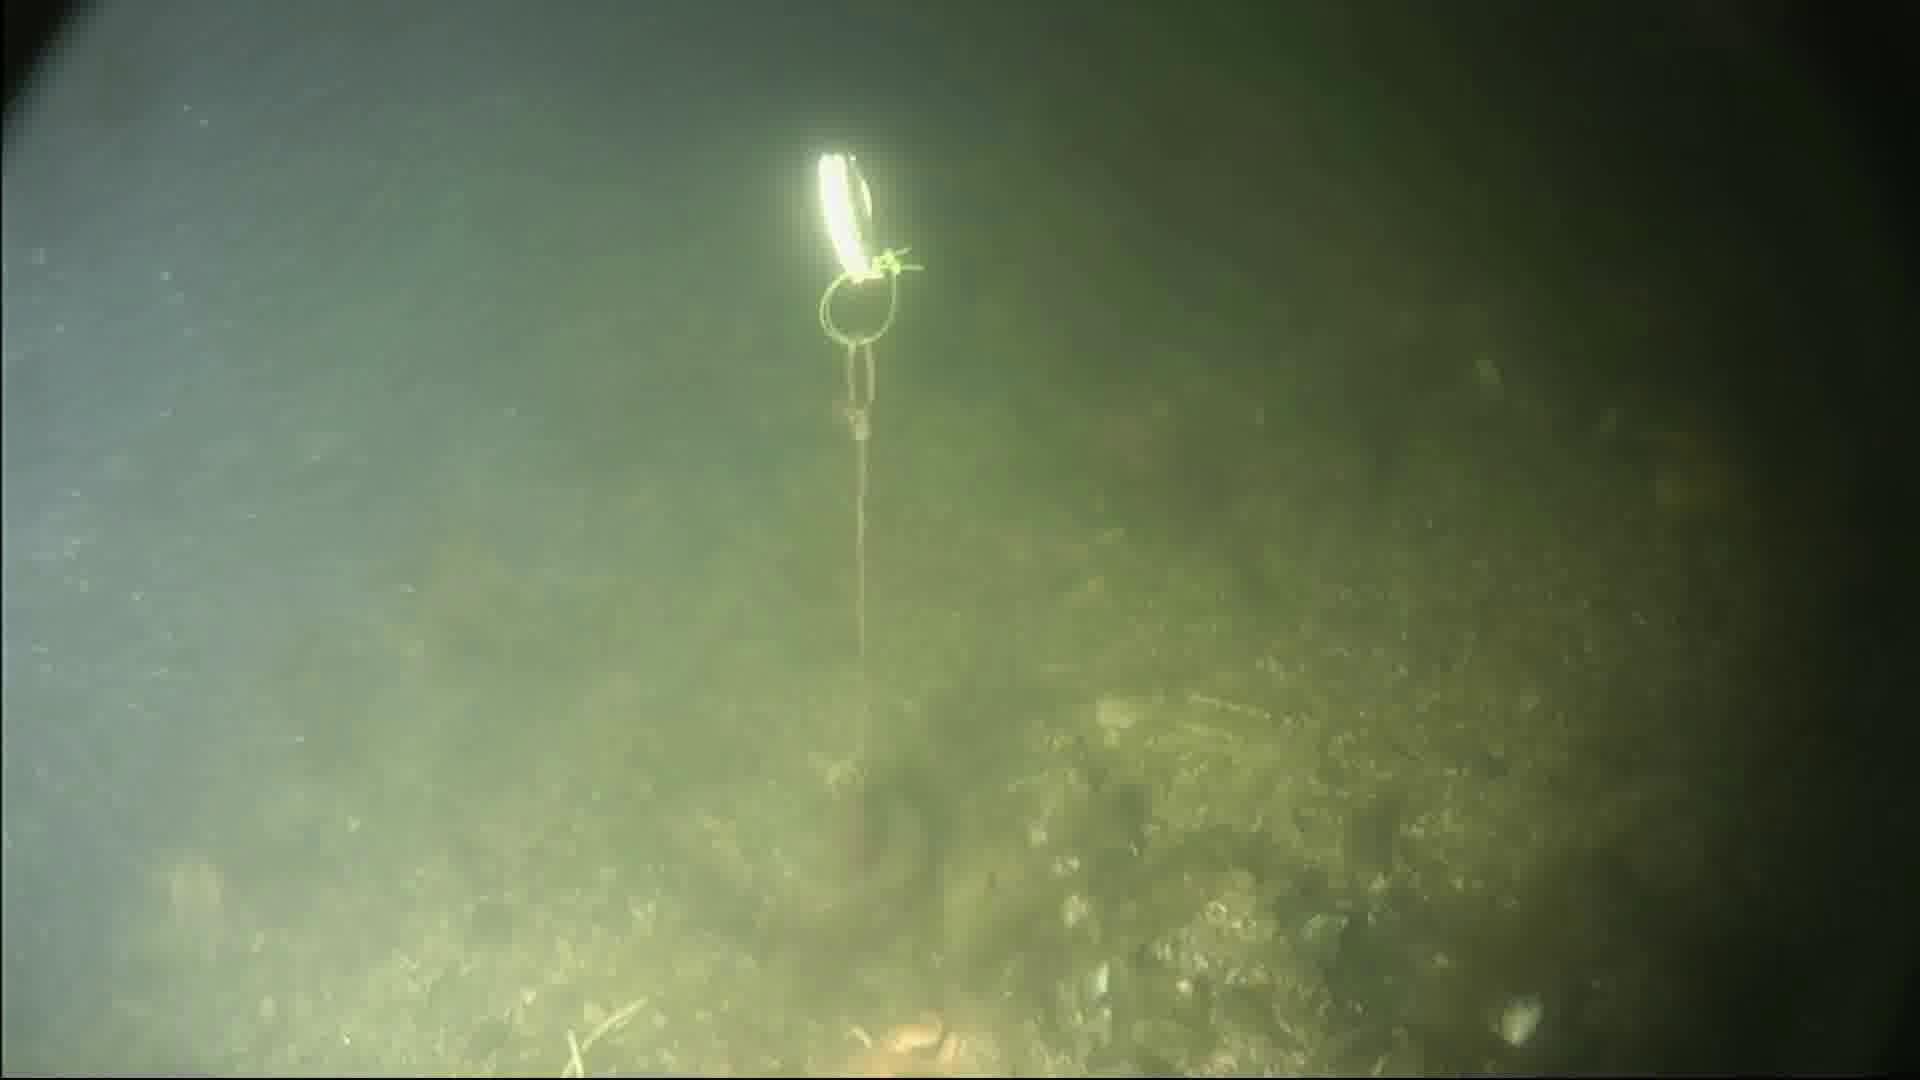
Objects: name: starfish
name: crab